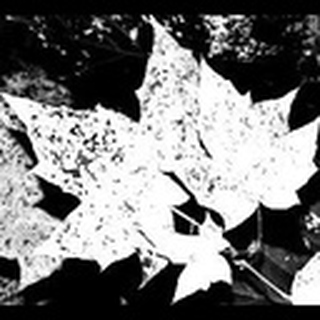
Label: cotton_powdery_mildew